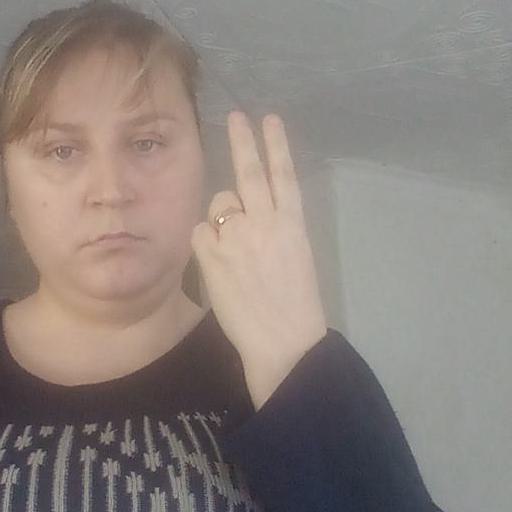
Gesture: two_up_inverted